Old Lucerne Historic Residential District

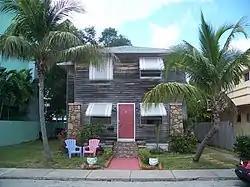

The Old Lucerne Historic Residential District (also known as Townsite of Lucerne) is a U.S. historic district (designated as such on June 4, 2001) located in Lake Worth Beach, Florida. The district runs roughly along North Lakeside Drive, North Palmway Street, and North O Street, from Lake Avenue to 7th Avenue N. It contains 218 historic buildings.